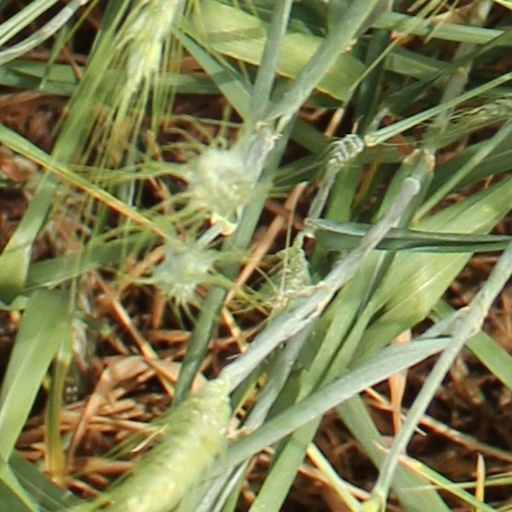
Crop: wheat